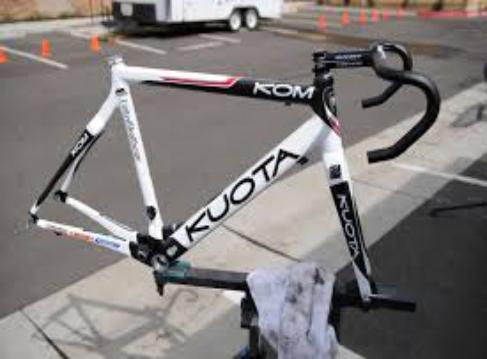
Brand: Kuota
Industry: Transportation